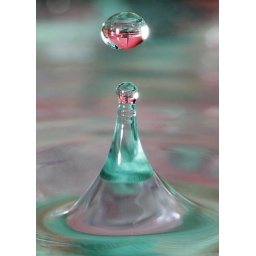
580 fired at a red backdrop. Water is in clear bowl on green card.